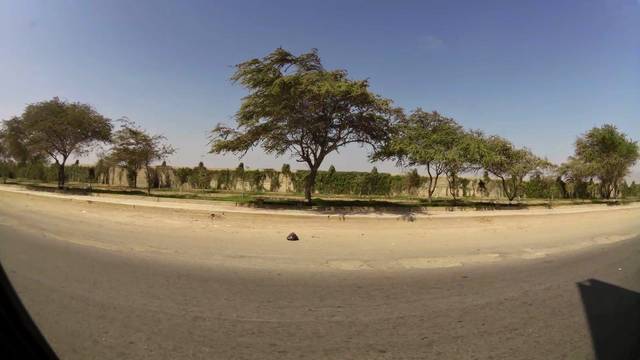
Region: Peru
Coordinates: -6.786, -79.833